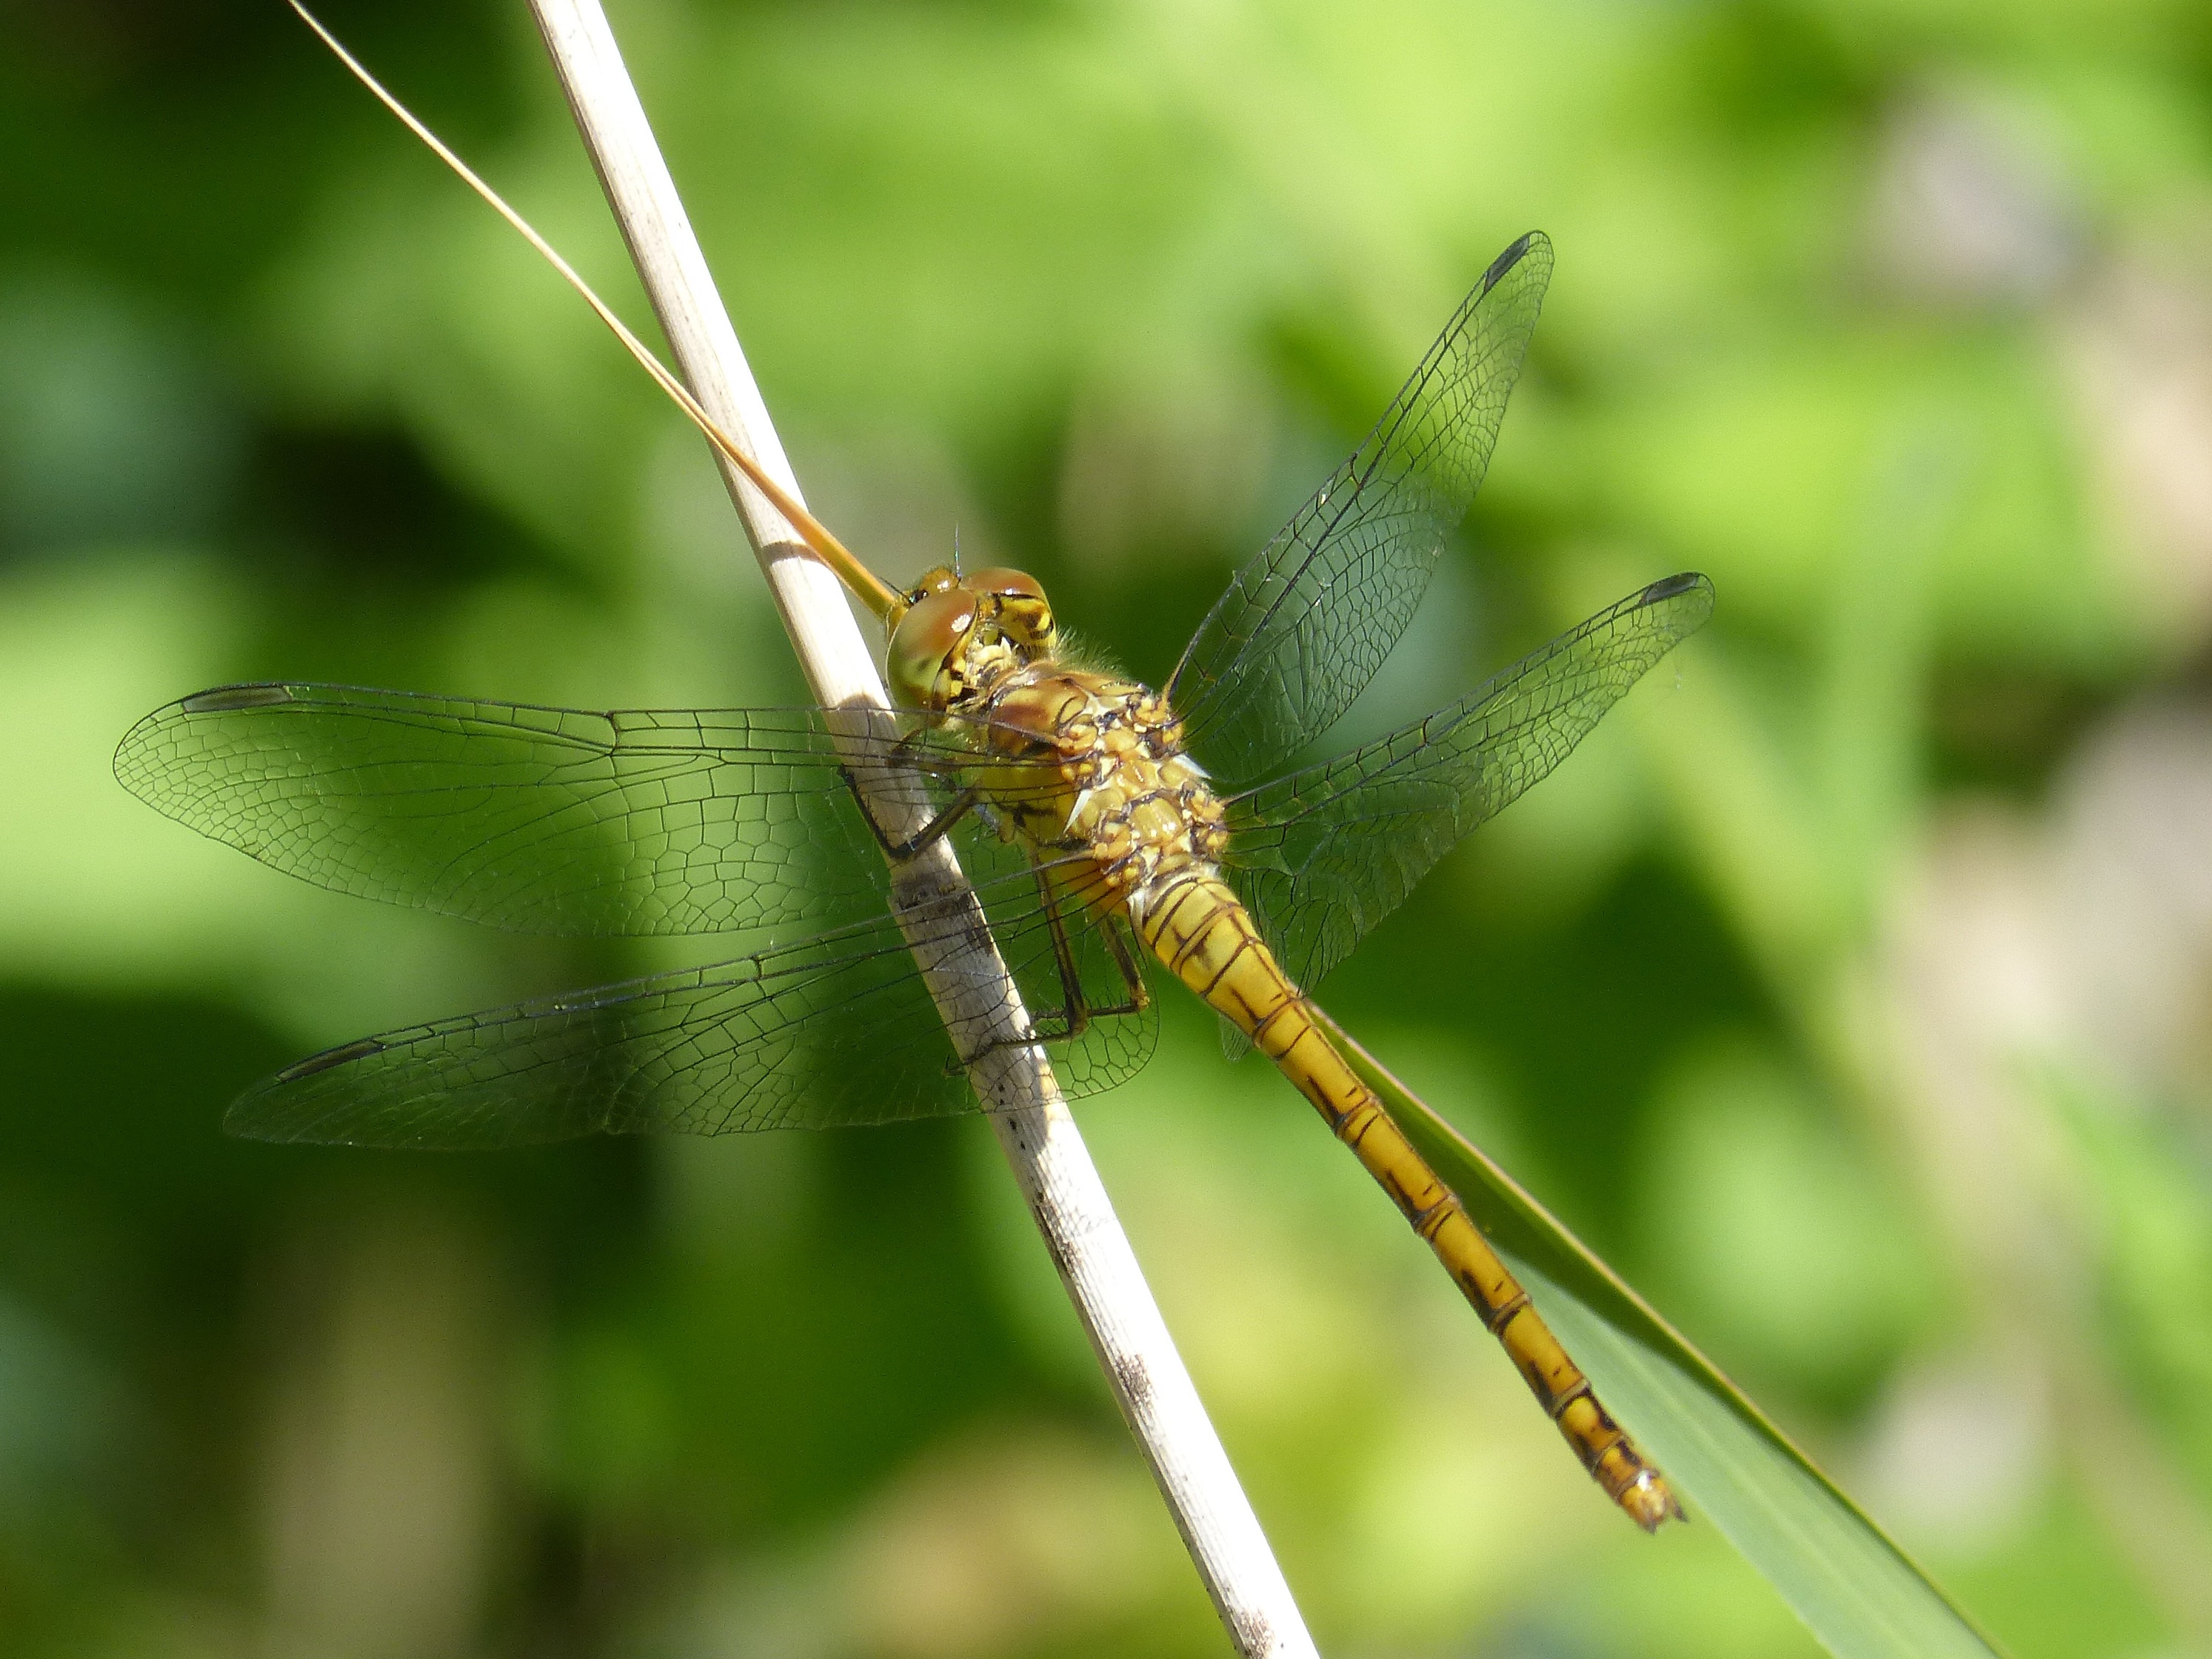
branch, insect, fauna, invertebrate, close up, dragonfly, damselfly, macro photography, arthropod, yellow dragonfly, cordulegaster boltonii, aquatic environment, plant stem, dragonflies and damseflies, net winged insects